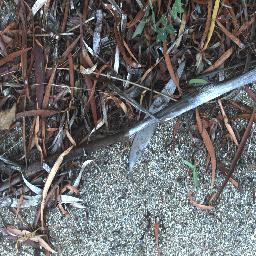
Label: negative